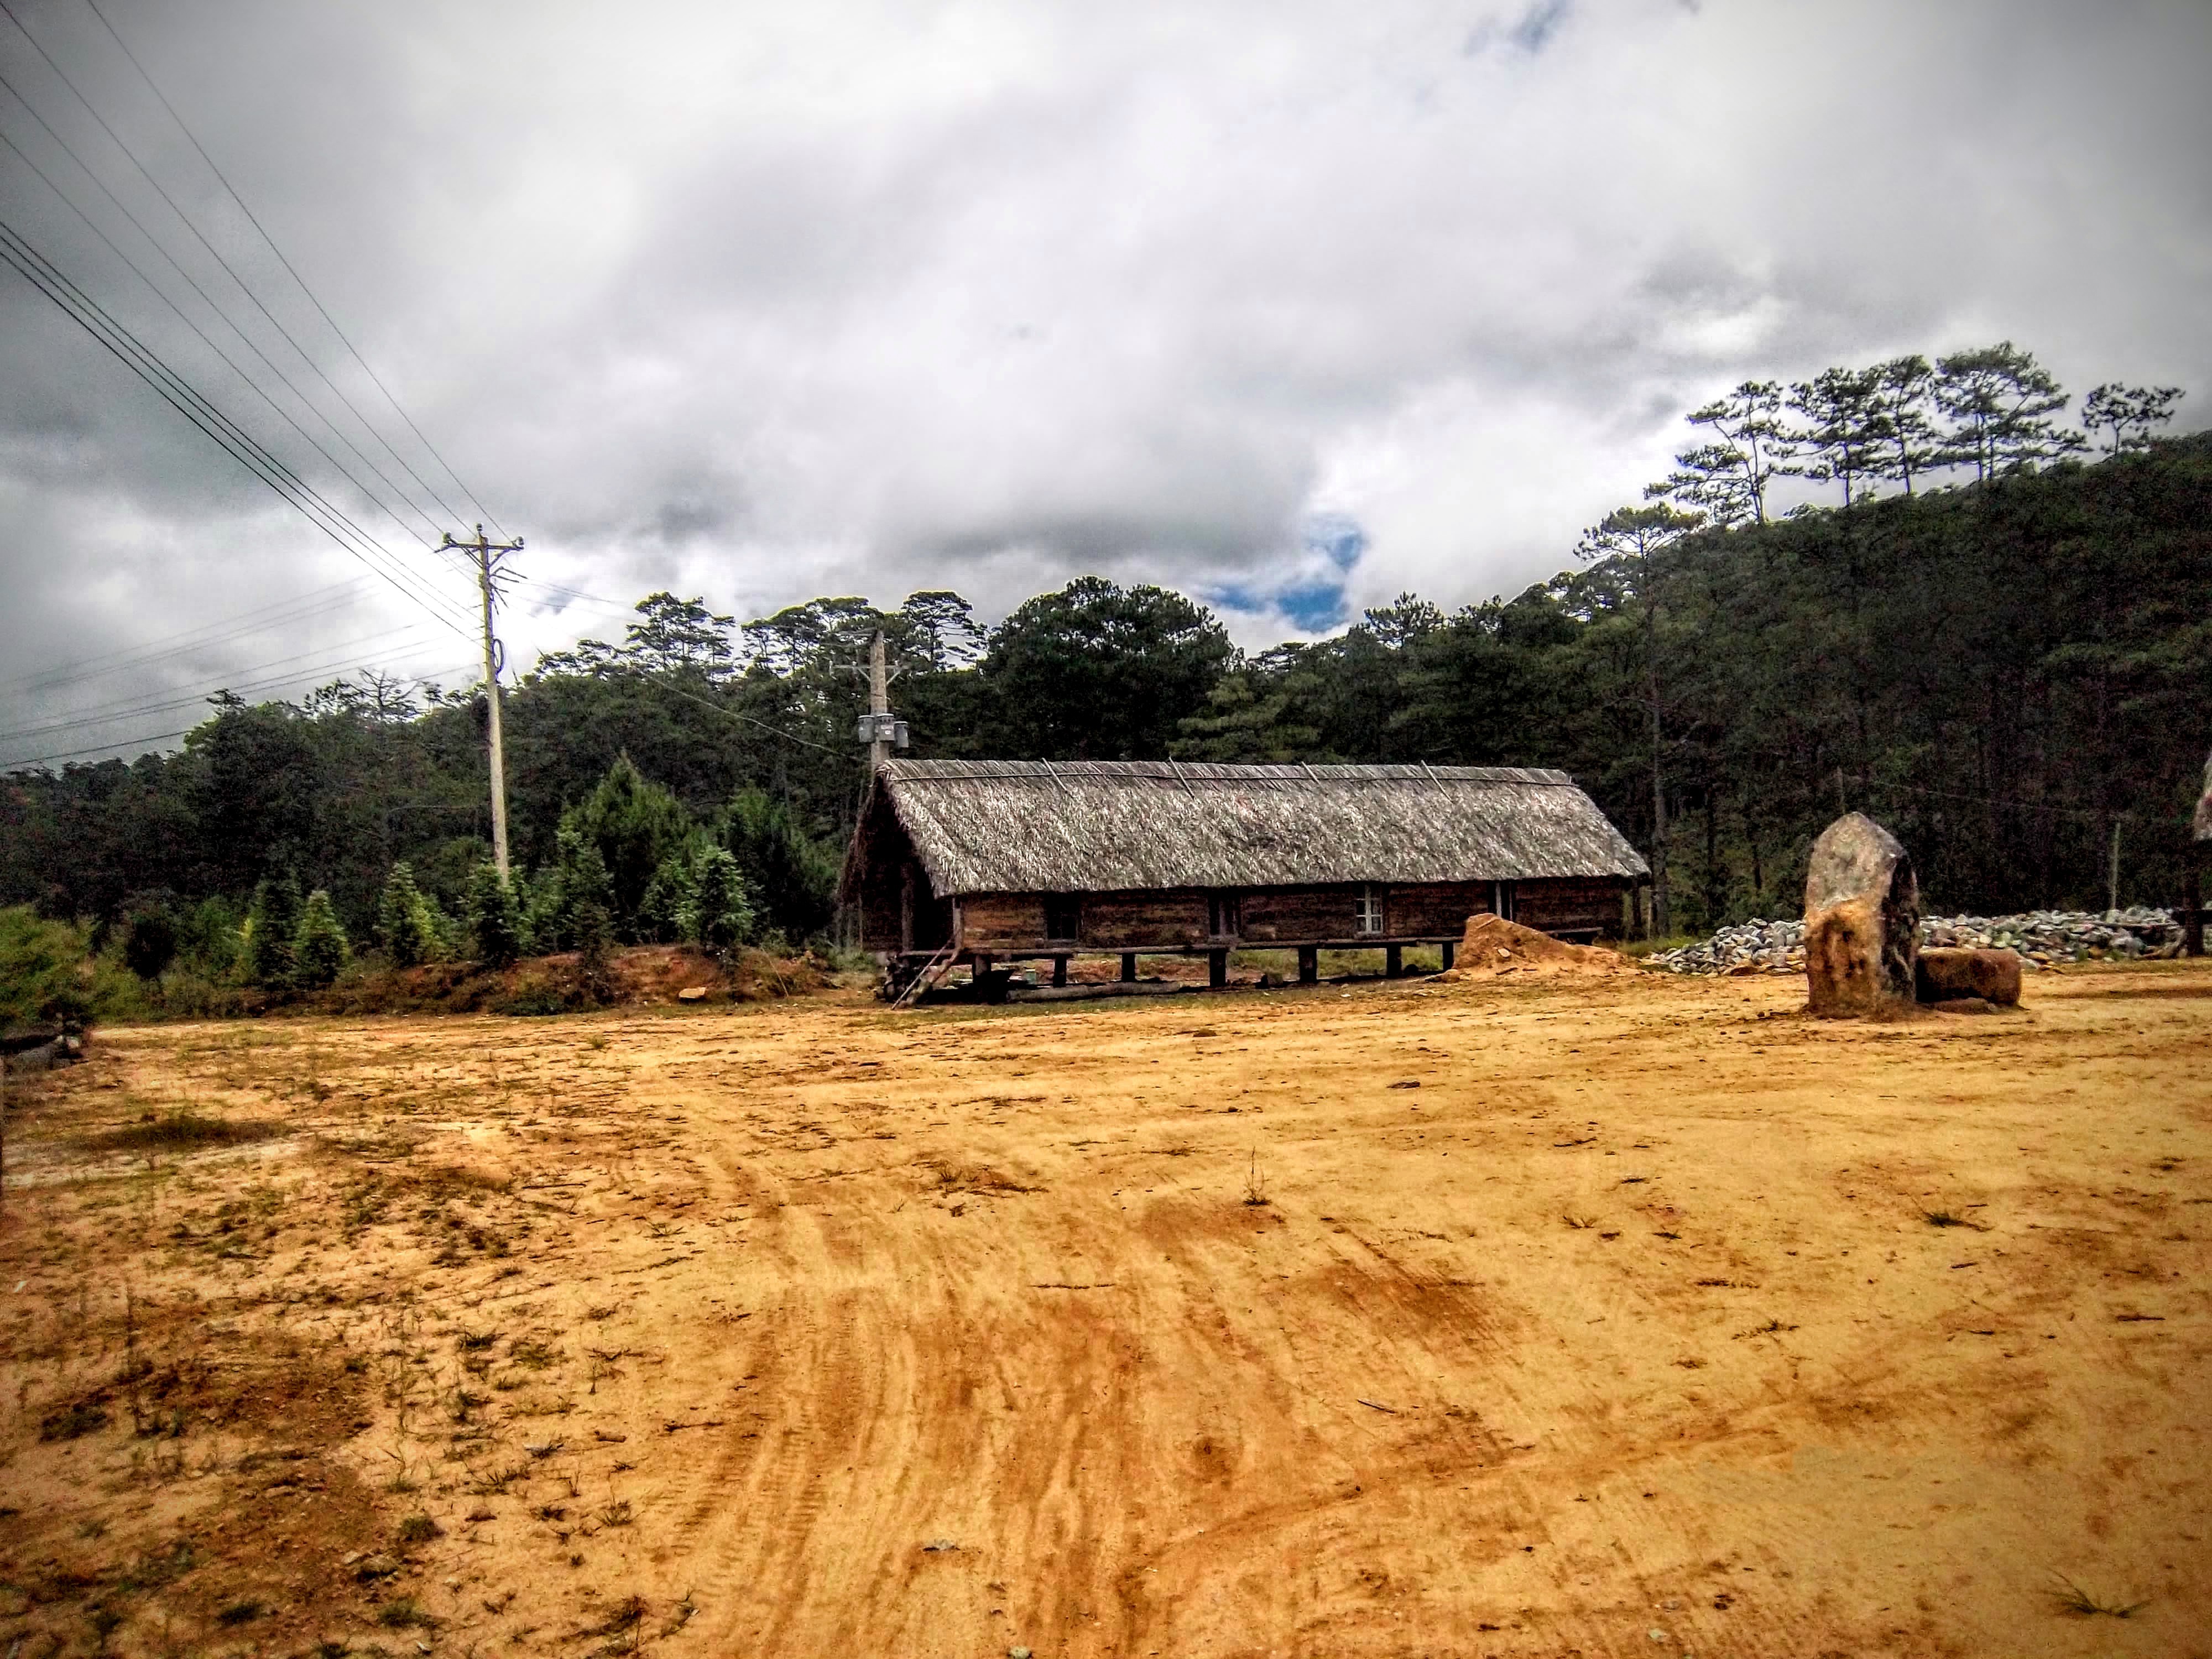
landscape, field, hut, soil, agriculture, rural area